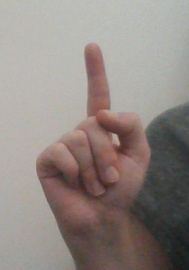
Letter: bb